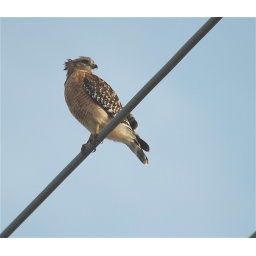
couldn't peg this in my bird bookWas sitting on a power line overlooking Fat Boy's Barbeque in CrystalRiver, FL.